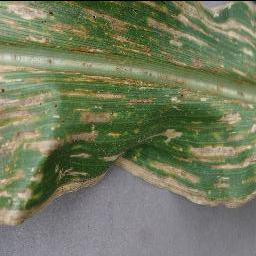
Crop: corn
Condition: (maize)_cercospora_spot_gray_spot